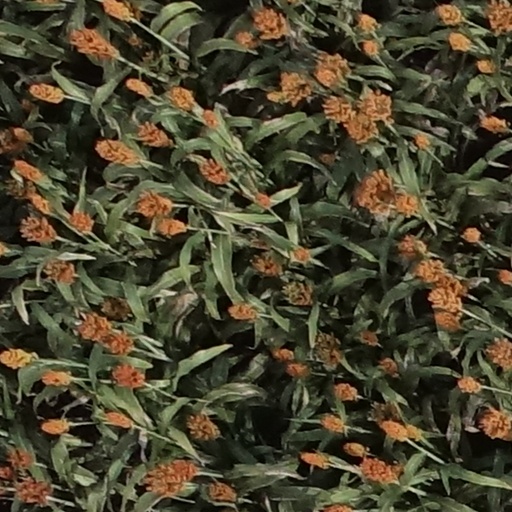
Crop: sorghum